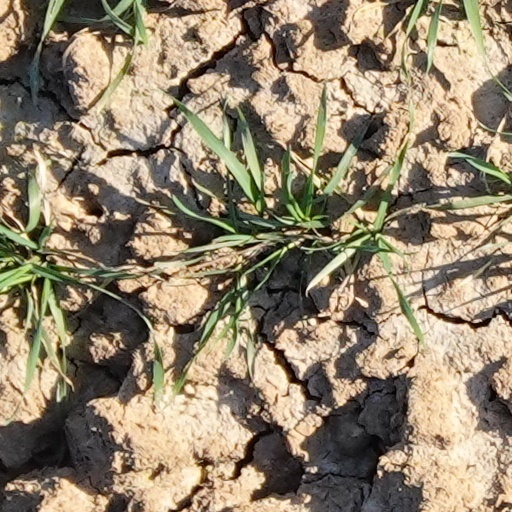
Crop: wheat